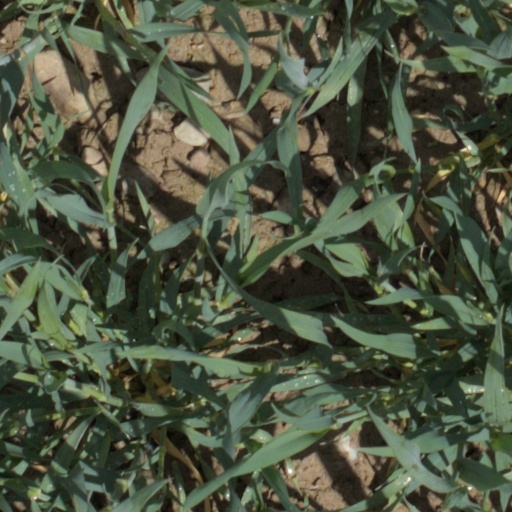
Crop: wheat